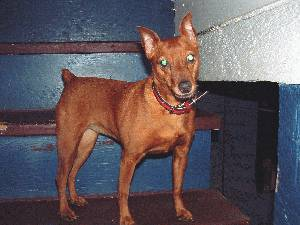
Breed: miniature pinscher